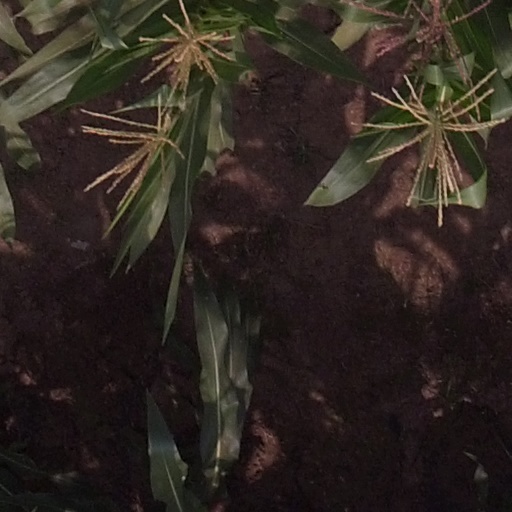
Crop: maize; corn